Brown tree snake

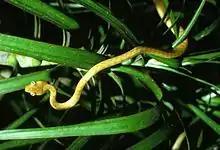
Invasive species on Guam

In its native range, the brown tree snake preys upon birds, lizards, bats, and mice and other small rodents. Those of a smaller size focus on smaller prey such as frogs and lizards, while the larger individuals prey on larger vertebrates such as mammals and birds. The larger snakes are often seen shifting their diet towards endotherms rather than consuming ectotherms due to relative prey size.